James Van Fleet

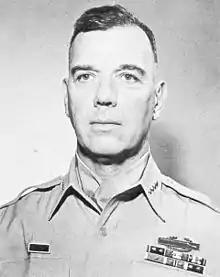
Van Fleet in 1953

General James Alward Van Fleet (19 March 1892 – 23 September 1992) was a United States Army officer who served during World War I, World War II and the Korean War. Van Fleet was a native of New Jersey, who was raised in Florida and graduated from the United States Military Academy. He served as a regimental, divisional and corps commander during World War II and as the commanding general of United States Army and other United Nations forces during the Korean War.